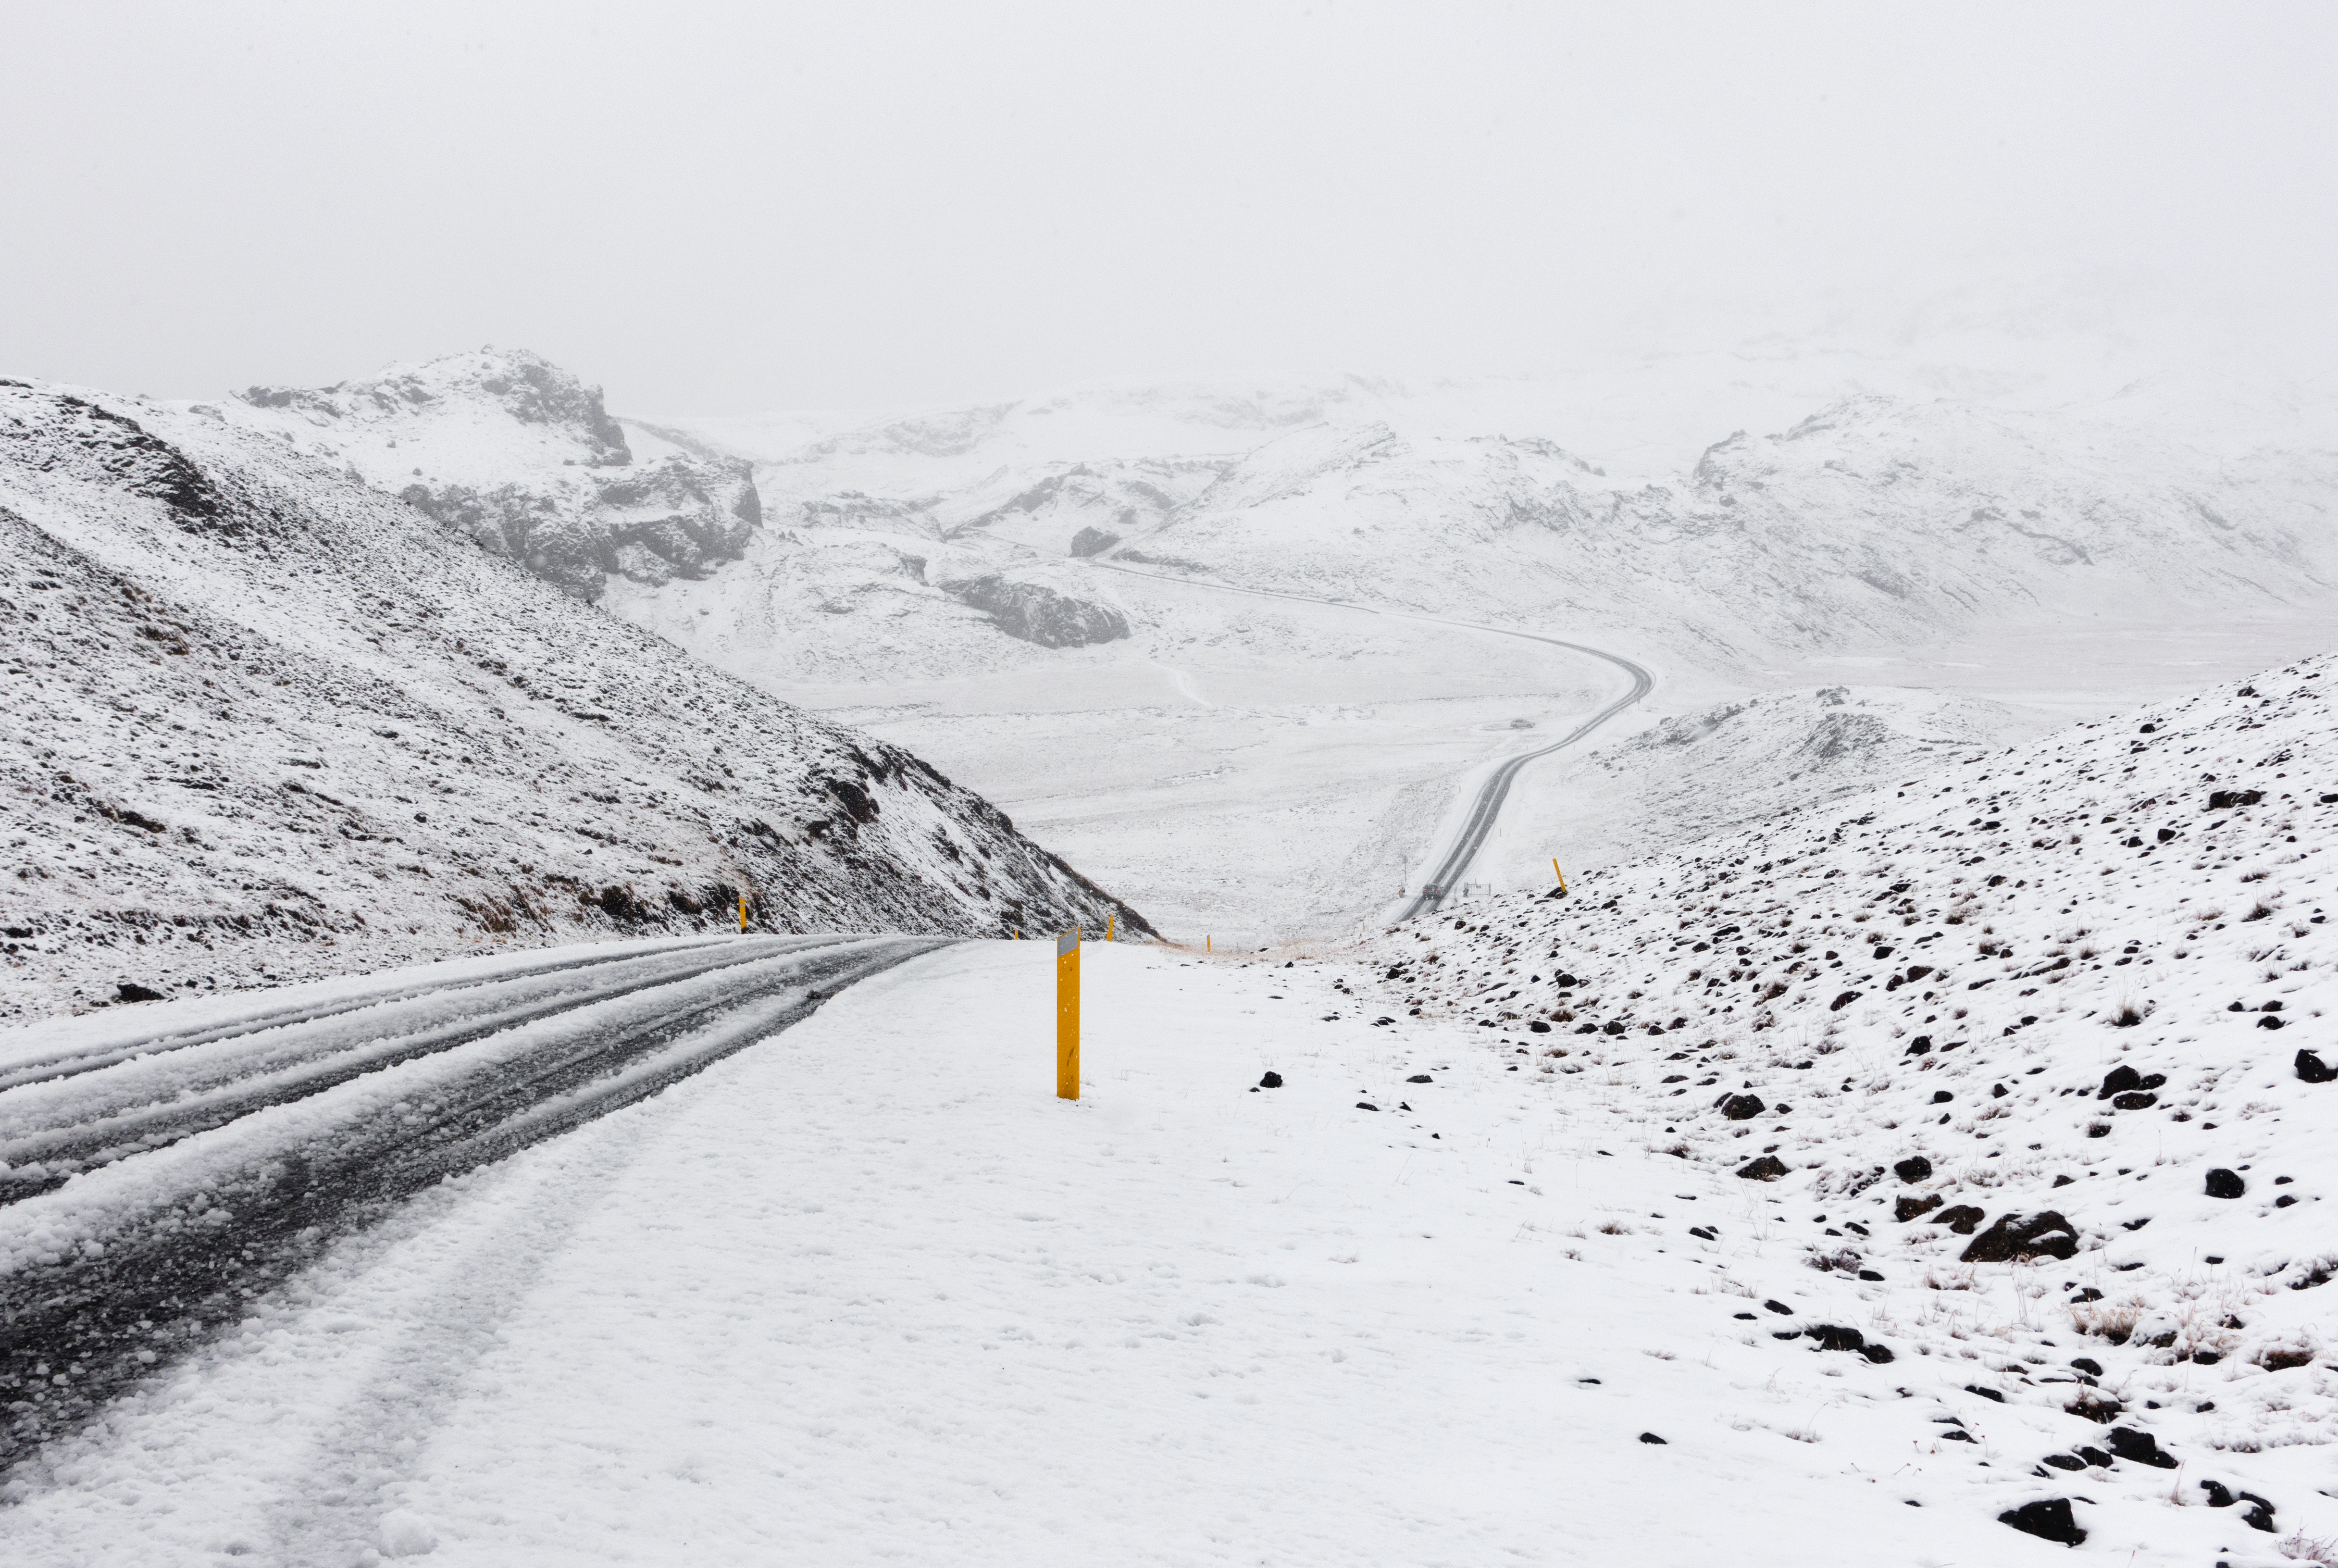
mountain, snow, winter, black and white, weather, season, ski, blizzard, piste, freezing, ski touring, ski mountaineering, ski equipment, geological phenomenon